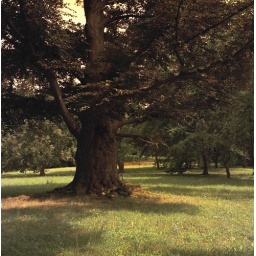
sleeping under a tree after a long day and weird scenes inside a coal mine. dreaming of...